NZI

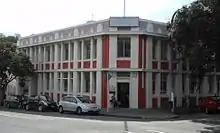
The former New Zealand Insurance Building in Napier, now the home of the Art Deco Trust

The company was founded in 1859 in Auckland and in a nation where almost every building was wooden New Zealand Insurance expanded quickly. In 1861 it opened Wellington and London offices. In the 1860s it established a New Zealand wide network then a similar network in Australia to distribute its insurance products.